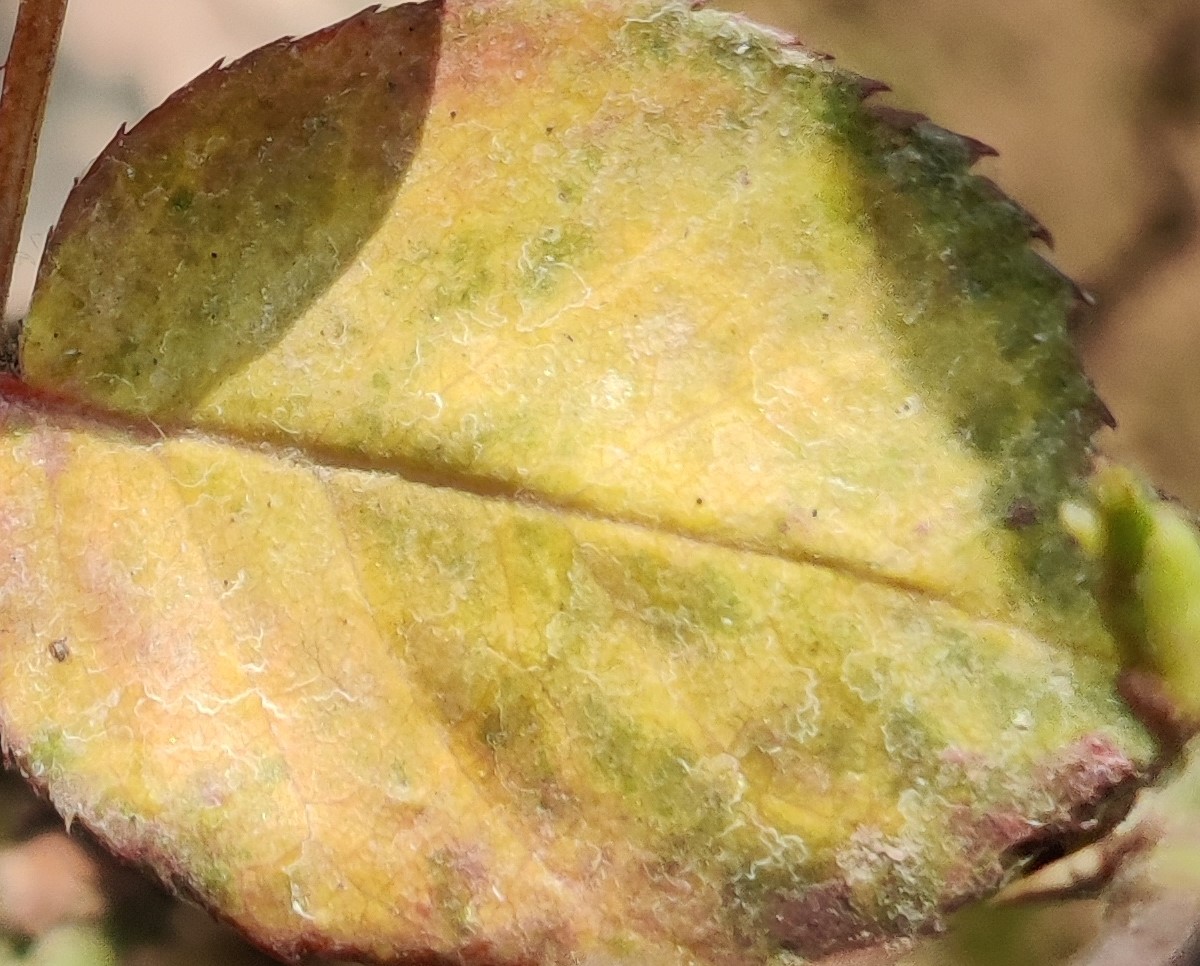
Label: Downy Mildew